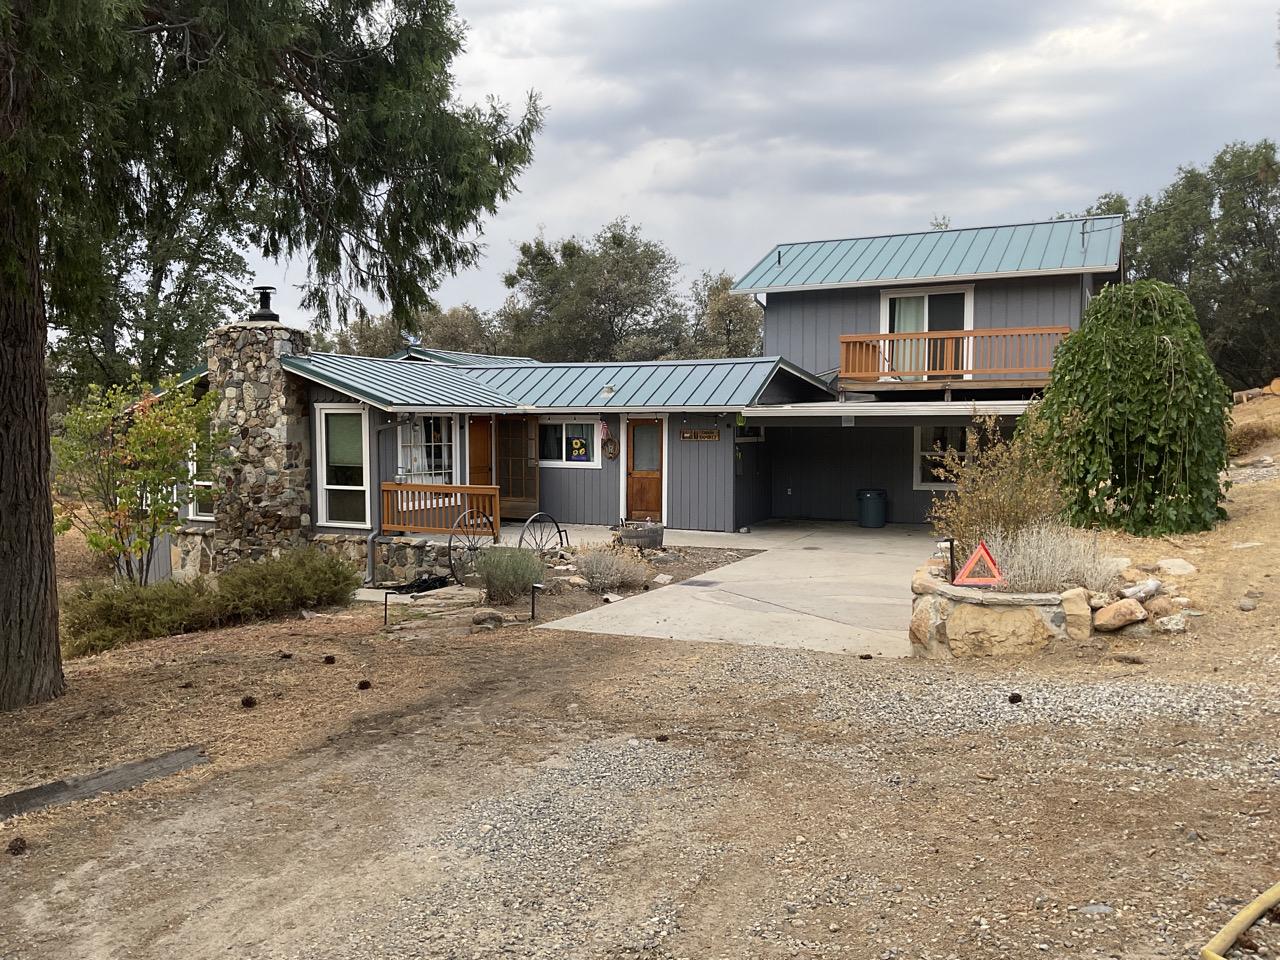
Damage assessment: no_damage